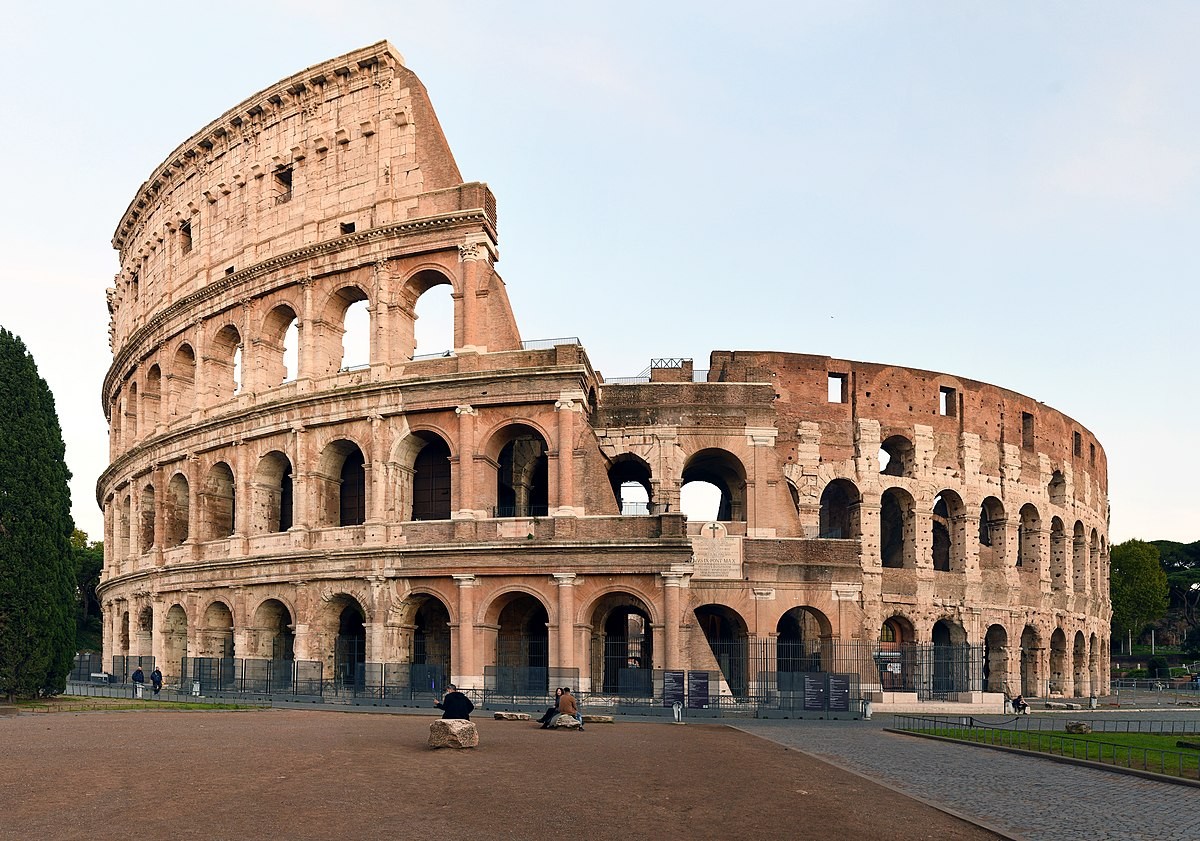
Landmark: Roman Colosseum